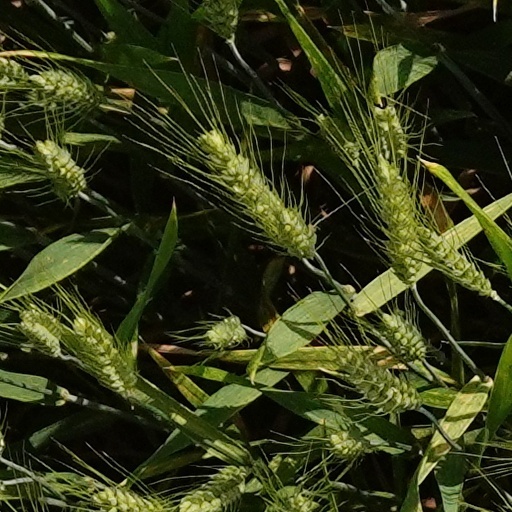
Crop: wheat